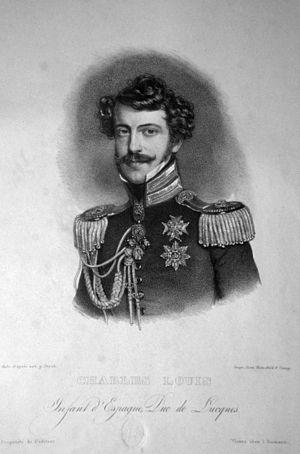
Charles Louis, Infant d'Espagne, Duc de Luques Español: Carlos Luis, Infante de España Duque de Lucca
Charles-Louis de Bourbon, prince de Bourbon-Parme et infant d'Espagne, né le 22 décembre 1799 à Madrid et mort le 16 avril 1883 à Nice, est le fils aîné de Louis de Bourbon, prince héritier de Parme, et de l'infante Marie-Louise d'Espagne ; il fut successivement roi d'Étrurie de 1803 à 1807 sous le nom de Charles-Louis, duc de Lucques de 1824 à 1847, duc de Parme sous le nom de Charles-Louis puis de Charles II de décembre 1847 à mars 1849, date de son abdication.
La maison capétienne de Bourbon est une branche de la dynastie capétienne issue de Robert de France, comte de Clermont, par mariage seigneur de Bourbon, seigneur de Charolais, de Saint-Just et de Creil, chambrier de France, dernier fils du roi de France Saint Louis et de Marguerite de Provence.